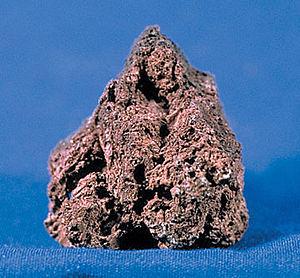
Les scories sont des sous-produits solides issus de la fusion, de l'affinage, du traitement ou de la mise en forme des métaux à haute température.